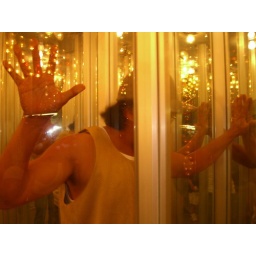
trapped in house of mirrors